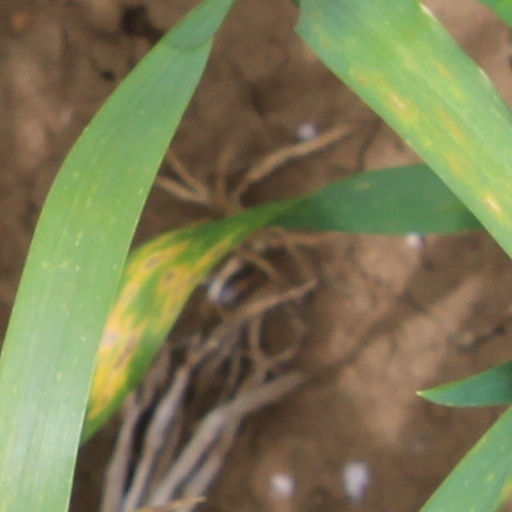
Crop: wheat